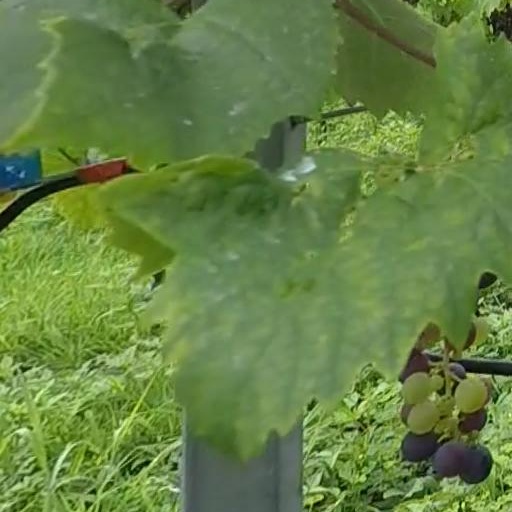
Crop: grape